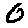
Label: 0